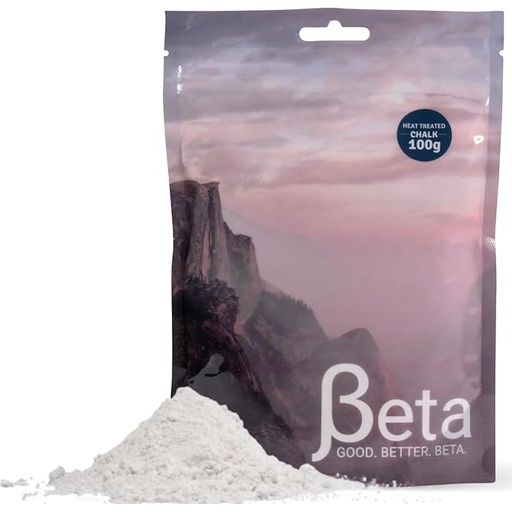
Beta Rock Climbing Chalk Premium, Heat Treated Loose Powdered Rock Climbing Chalk Made with 100% Magnesium Carbonate. 100% of Profits Donated. The Strongest Grip Possible. (Chalk Powder, Hand Chalk)
Brand: Beta+Climbing
Category: Sporting Goods > Outdoor Recreation > Climbing > Climbing Chalk Bags